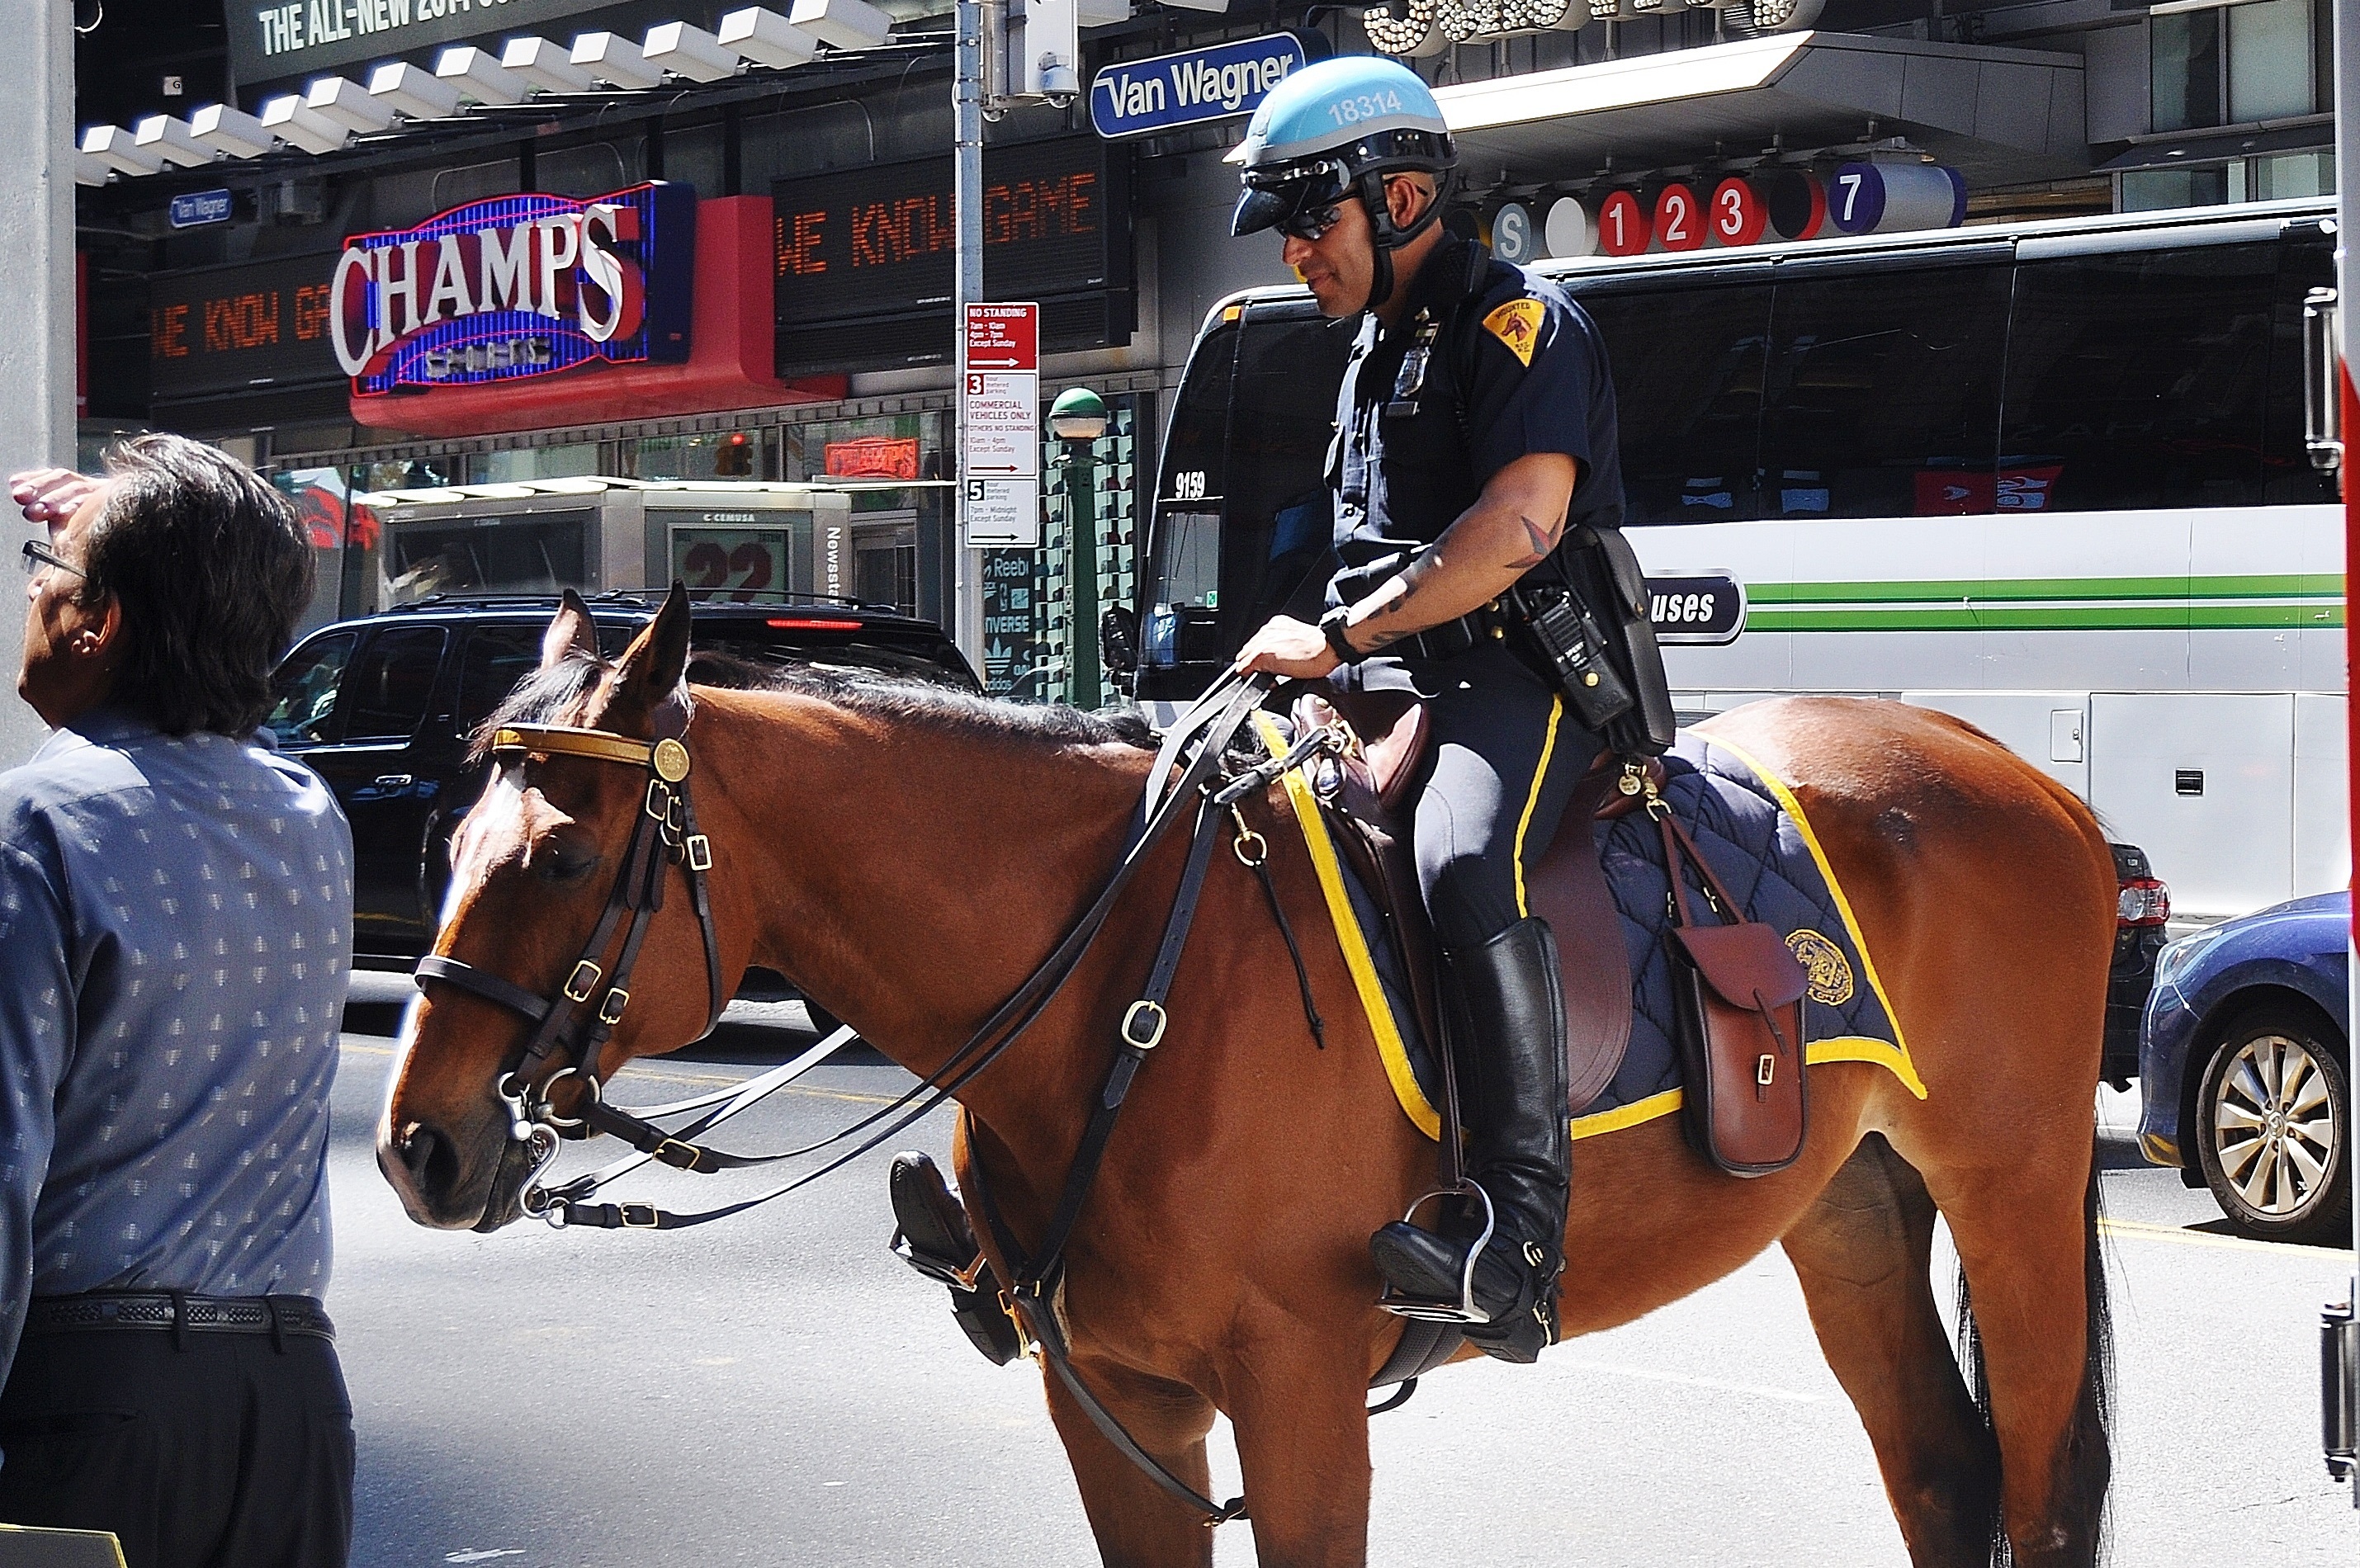
man, person, animal, vehicle, horse, riding, race, horses, festival, horse riding, sports, animals, racing, police, uniform, jockey, stop, law, horse head, policeman, equestrianism, pack animal, police officer, horse like mammal, horse harness, animal sports, equestrian sport, police man